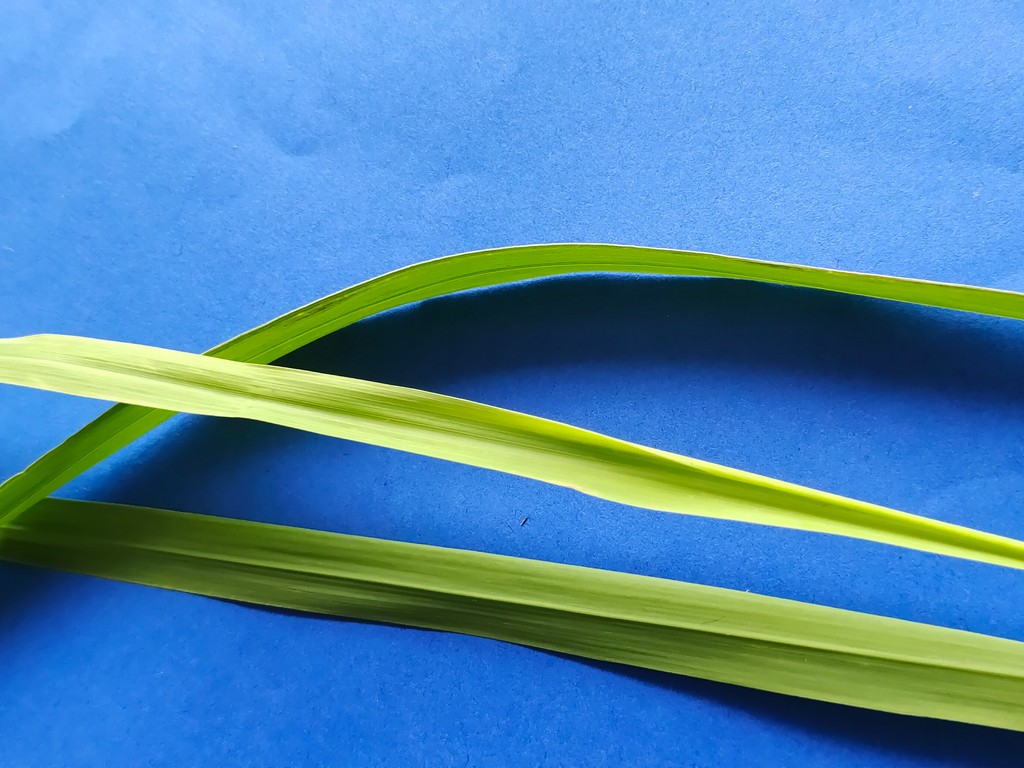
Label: Healthy